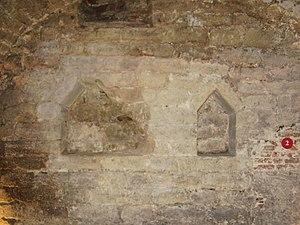
Le Château, puis Palais du Coudenberg, situé au centre du Quartier de la Cour à Bruxelles, sur la colline du Coudenberg, fut durant près de 700 ans la résidence des comtes, ducs, archiducs, rois, empereurs ou gouverneurs qui, du XIIᵉ siècle jusqu’au XVIIIᵉ siècle, ont exercé leur souveraineté sur le duché du Brabant et sur tout ou partie des Pays-Bas bourguignons puis espagnols et autrichiens. Le palais fut complètement détruit dans un incendie accidentel qui éclata dans la nuit du 3 au 4 février 1731.